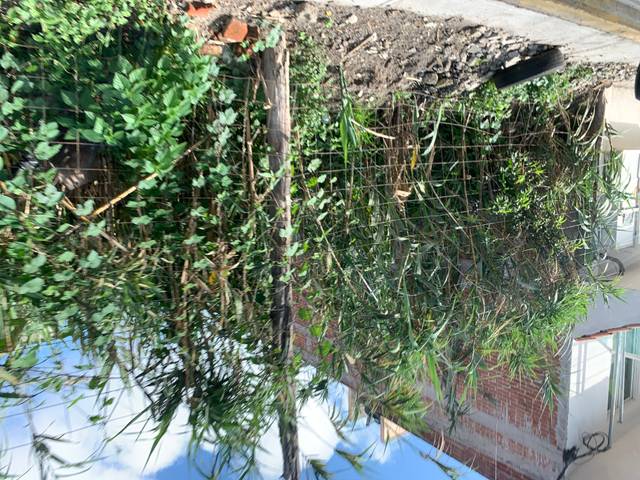
Region: Mexico
Coordinates: 19.055, -98.294